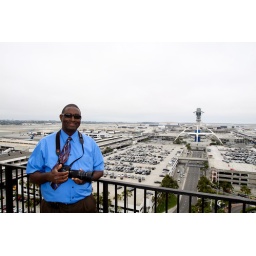
Harold at the Old Tower looking over at the New tower and theme building